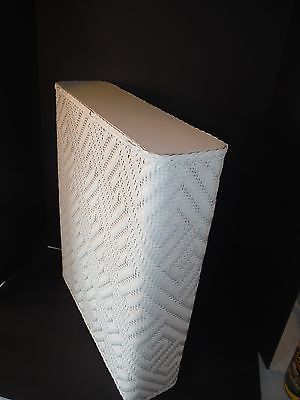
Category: cabinet